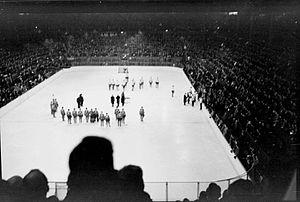
Nous voyons l'intérieur du Forum de Montréal, situé au 2313 rue Sainte-catherine ouest, avec les joueurs des deux équipes s'affrontant sur la glace.
Cet article traite des événements qui se sont produits durant l'année 1937 au Québec.
Howie Morenz est un joueur professionnel canadien de hockey sur glace de la Ligue nationale de hockey. Il joue quatorze saisons dans la LNH : pour les Canadiens de Montréal de 1923 à 1934 puis pour les Black Hawks de Chicago, les Rangers de New York et à nouveau pour Montréal pour sa dernière saison professionnelle en 1937. Il remporte trois Coupes Stanley avec les Canadiens, en 1924, 1930 et 1931. Il est également mis en avant par des trophées personnels en tant que meilleur joueur — le trophée Hart — ou meilleur pointeur de certaines saisons. Il joue quasiment toute sa carrière aux côtés d'Aurèle Joliat.